FindaProperty

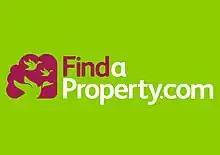
The FindaProperty.com logo

The portal was started in 1997 by businessman and entrepreneur Andrew Pendery who had experience of the US property market and saw a gap in the UK one for an online listings portal. He began the site in his London bedroom and with the help of salesman Ferenc Schustek, achieved initial growth. He then moved the business to Brighton at offices in West Street and later, Dyke Road. The site's first listings were in London and Surrey, the UK's busiest property markets and 'hot-spots' for high house prices.